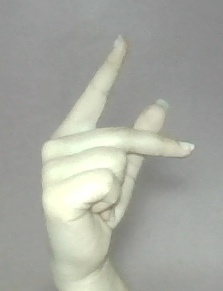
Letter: dha